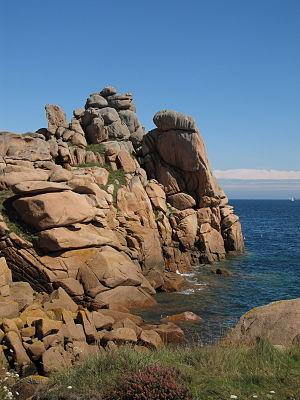
En géomorphologie, un chaos — de blocs ou de boules — désigne un modelé de déchaussement de blocs ou de rochers dégagés par l'érosion. Ces formes font partie des produits de la météorisation comme les tors, les arènes et à une échelle supérieure les inselbergs et sont associées à des formes mineures comme les taffoni, les vasques, les cannelures, etc.